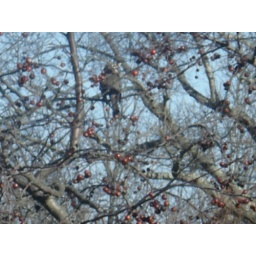
the bird in the tree